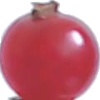
Label: Redcurrant 1